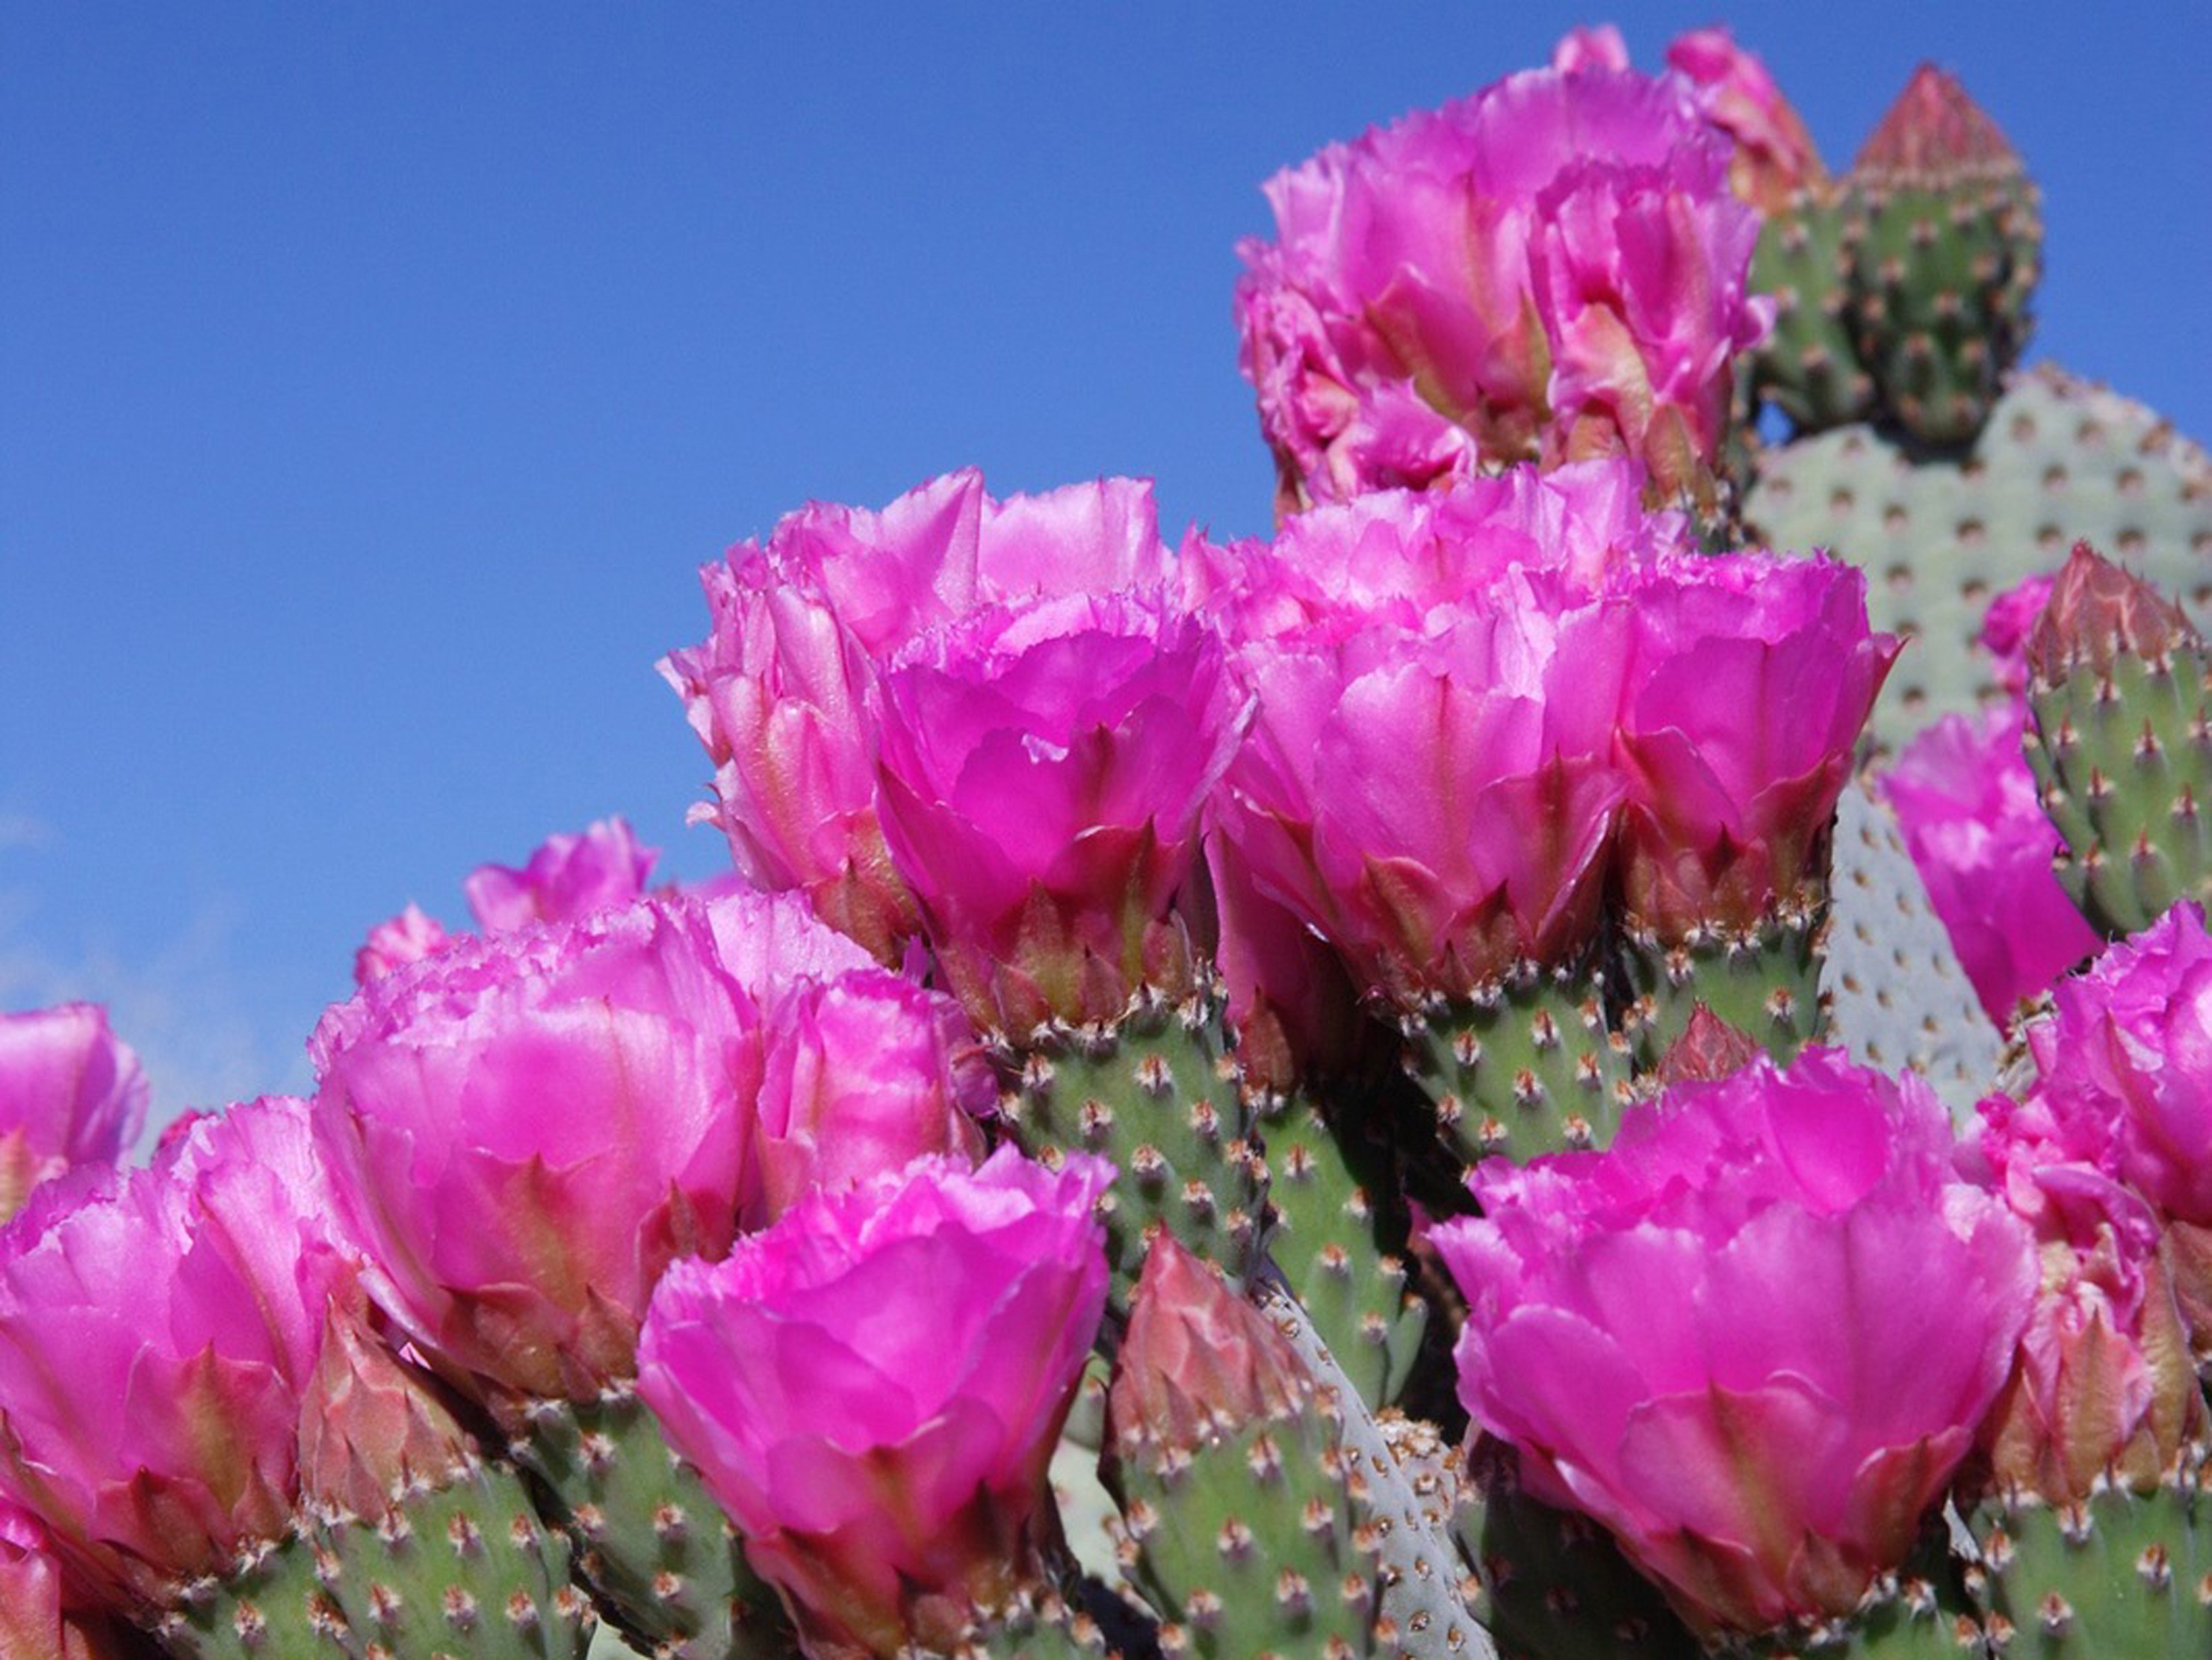
blossom, cactus, plant, flower, petal, bloom, flora, plug, flowering plant, prickly pear, succulent plant, prickly pear flower, land plant